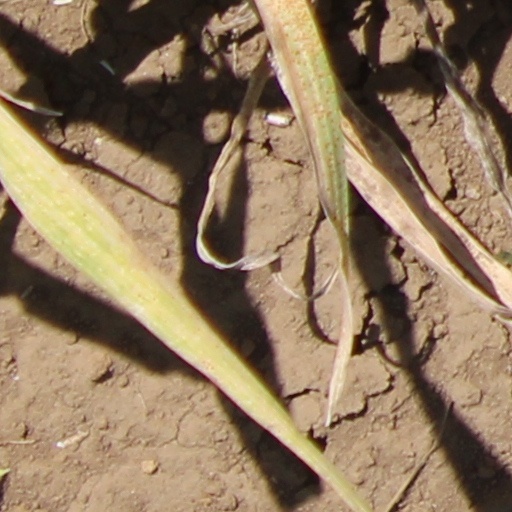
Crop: wheat